Nevenka Urbanova

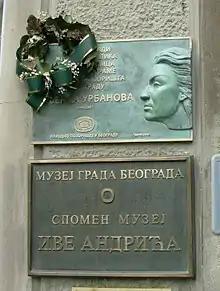
Memorial plaque at the Belgrade City Museum

Nevenka Urbanova was awarded the Serbian government for his role of Rina in Nušić's "Pokojnik", then first prize at the Festival of Radio and TV dramas in the Ljubljana for radio mono-drama "Lipton tea" in 1964. One of the most prestigious Serbian acting awards "Dobričin prsten" received in 1984. One of the winners of the Academy Award Ivo Andrić for 2005. year.